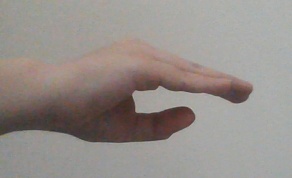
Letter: jeem